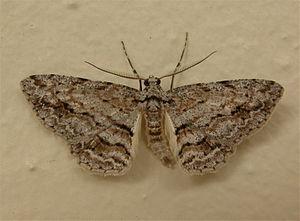
Didymoctenia exsuperata est un insecte lépidoptère de la famille des Geometridae vivant en Australie.